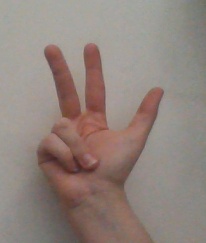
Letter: al